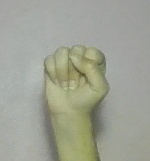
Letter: saad